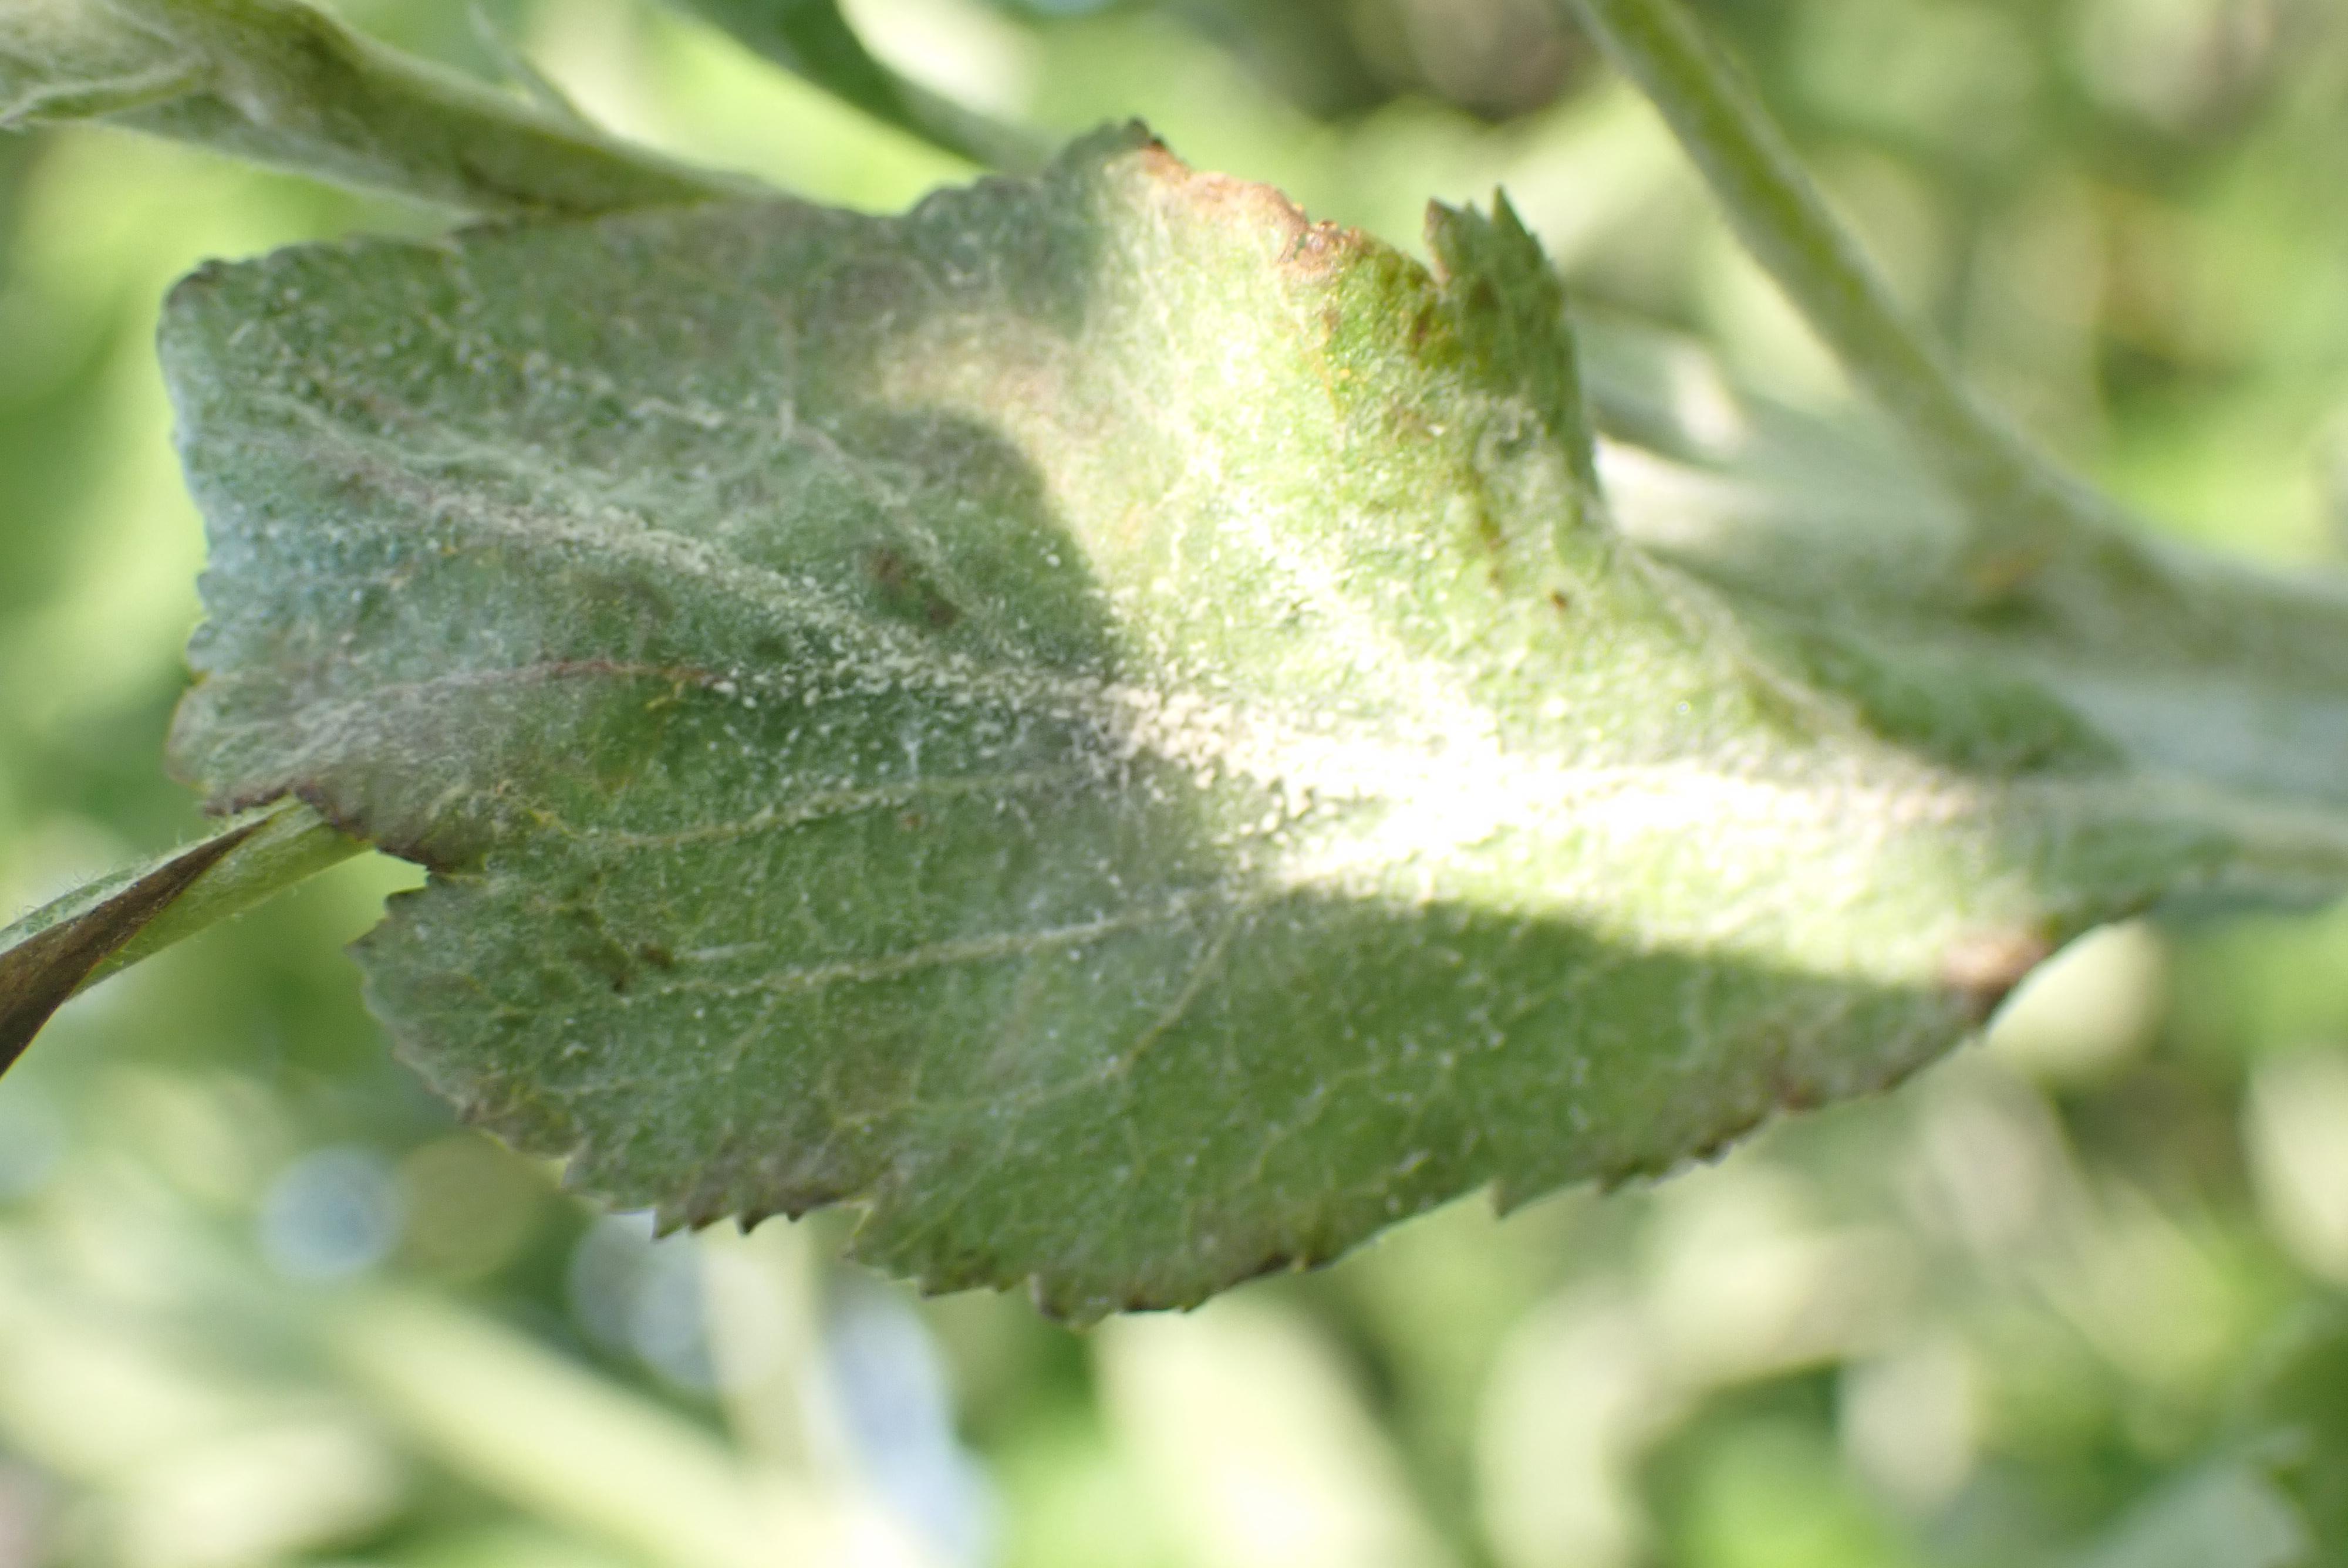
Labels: powdery_mildew